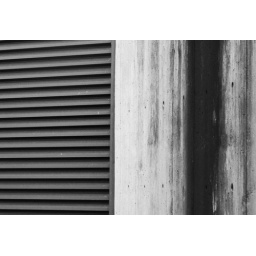
This is the building in which my wife works. Waiting for her to emerge. That's water stain/mold on the right.